Muriel Thompson

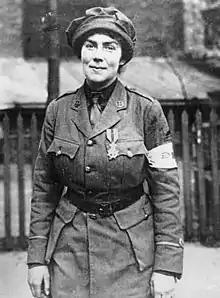
Muriel Thompson in the "First Aid Nursing Yeomanry"

Muriel Thompson (10 June 1875 – 3 March 1939) was a decorated Scottish World War I ambulance driver, racing driver and suffragist.